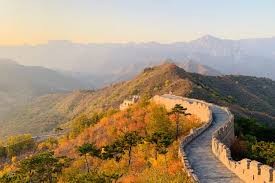
Landmark: Great Wall of China